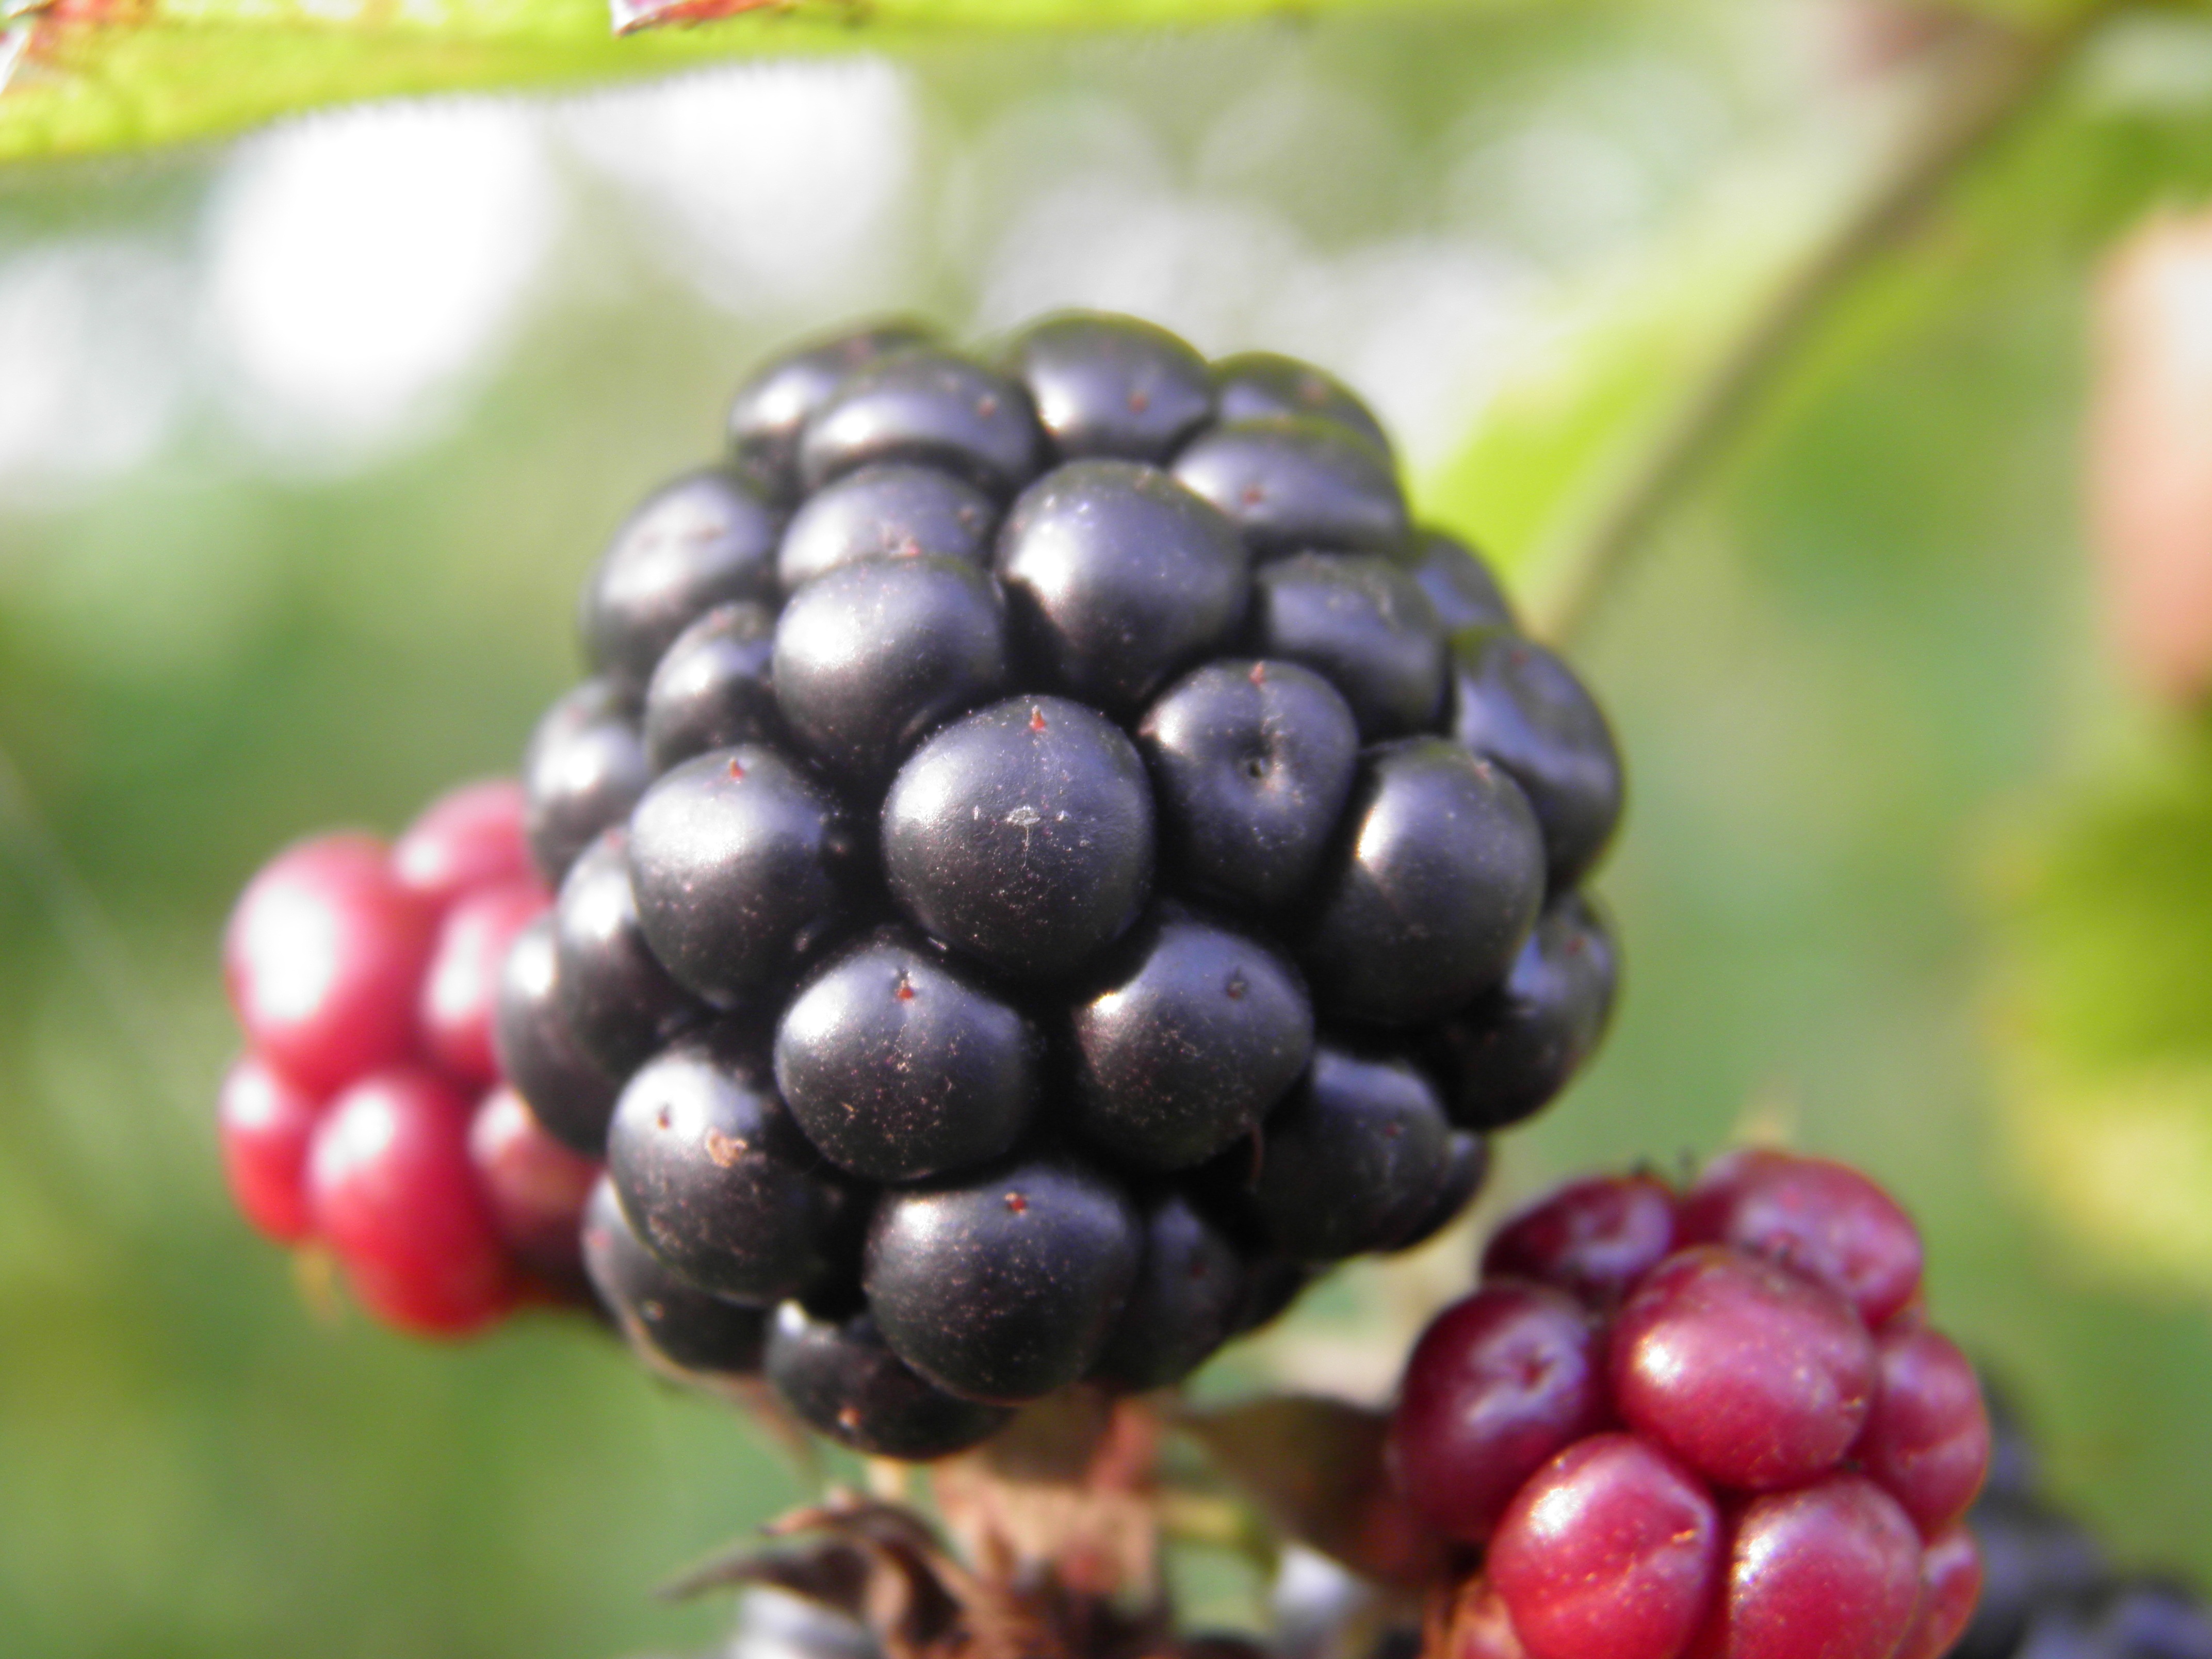
plant, grape, fruit, berry, food, produce, black, blackberry, shrub, flowering plant, chokeberry, land plant, zante currant, boysenberry, loganberry